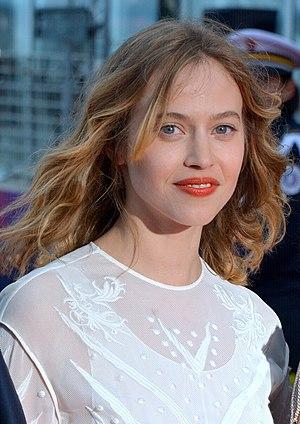
Lou de Laage Cabourg 2019
Lou de Laâge, née le 27 avril 1990 à Bordeaux, est une actrice française.